Trams in Gorzów Wielkopolski

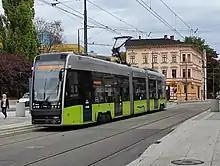
Pesa Twist tram in 2020

The Gorzów Wielkopolski tram system is a tram system in Gorzów Wielkopolski, Poland, that has been in operation since 1899. The system is operated by (MZK Gorzów Wielkopolski). Currently, Gorzów Wielkopolski has four tram lines.